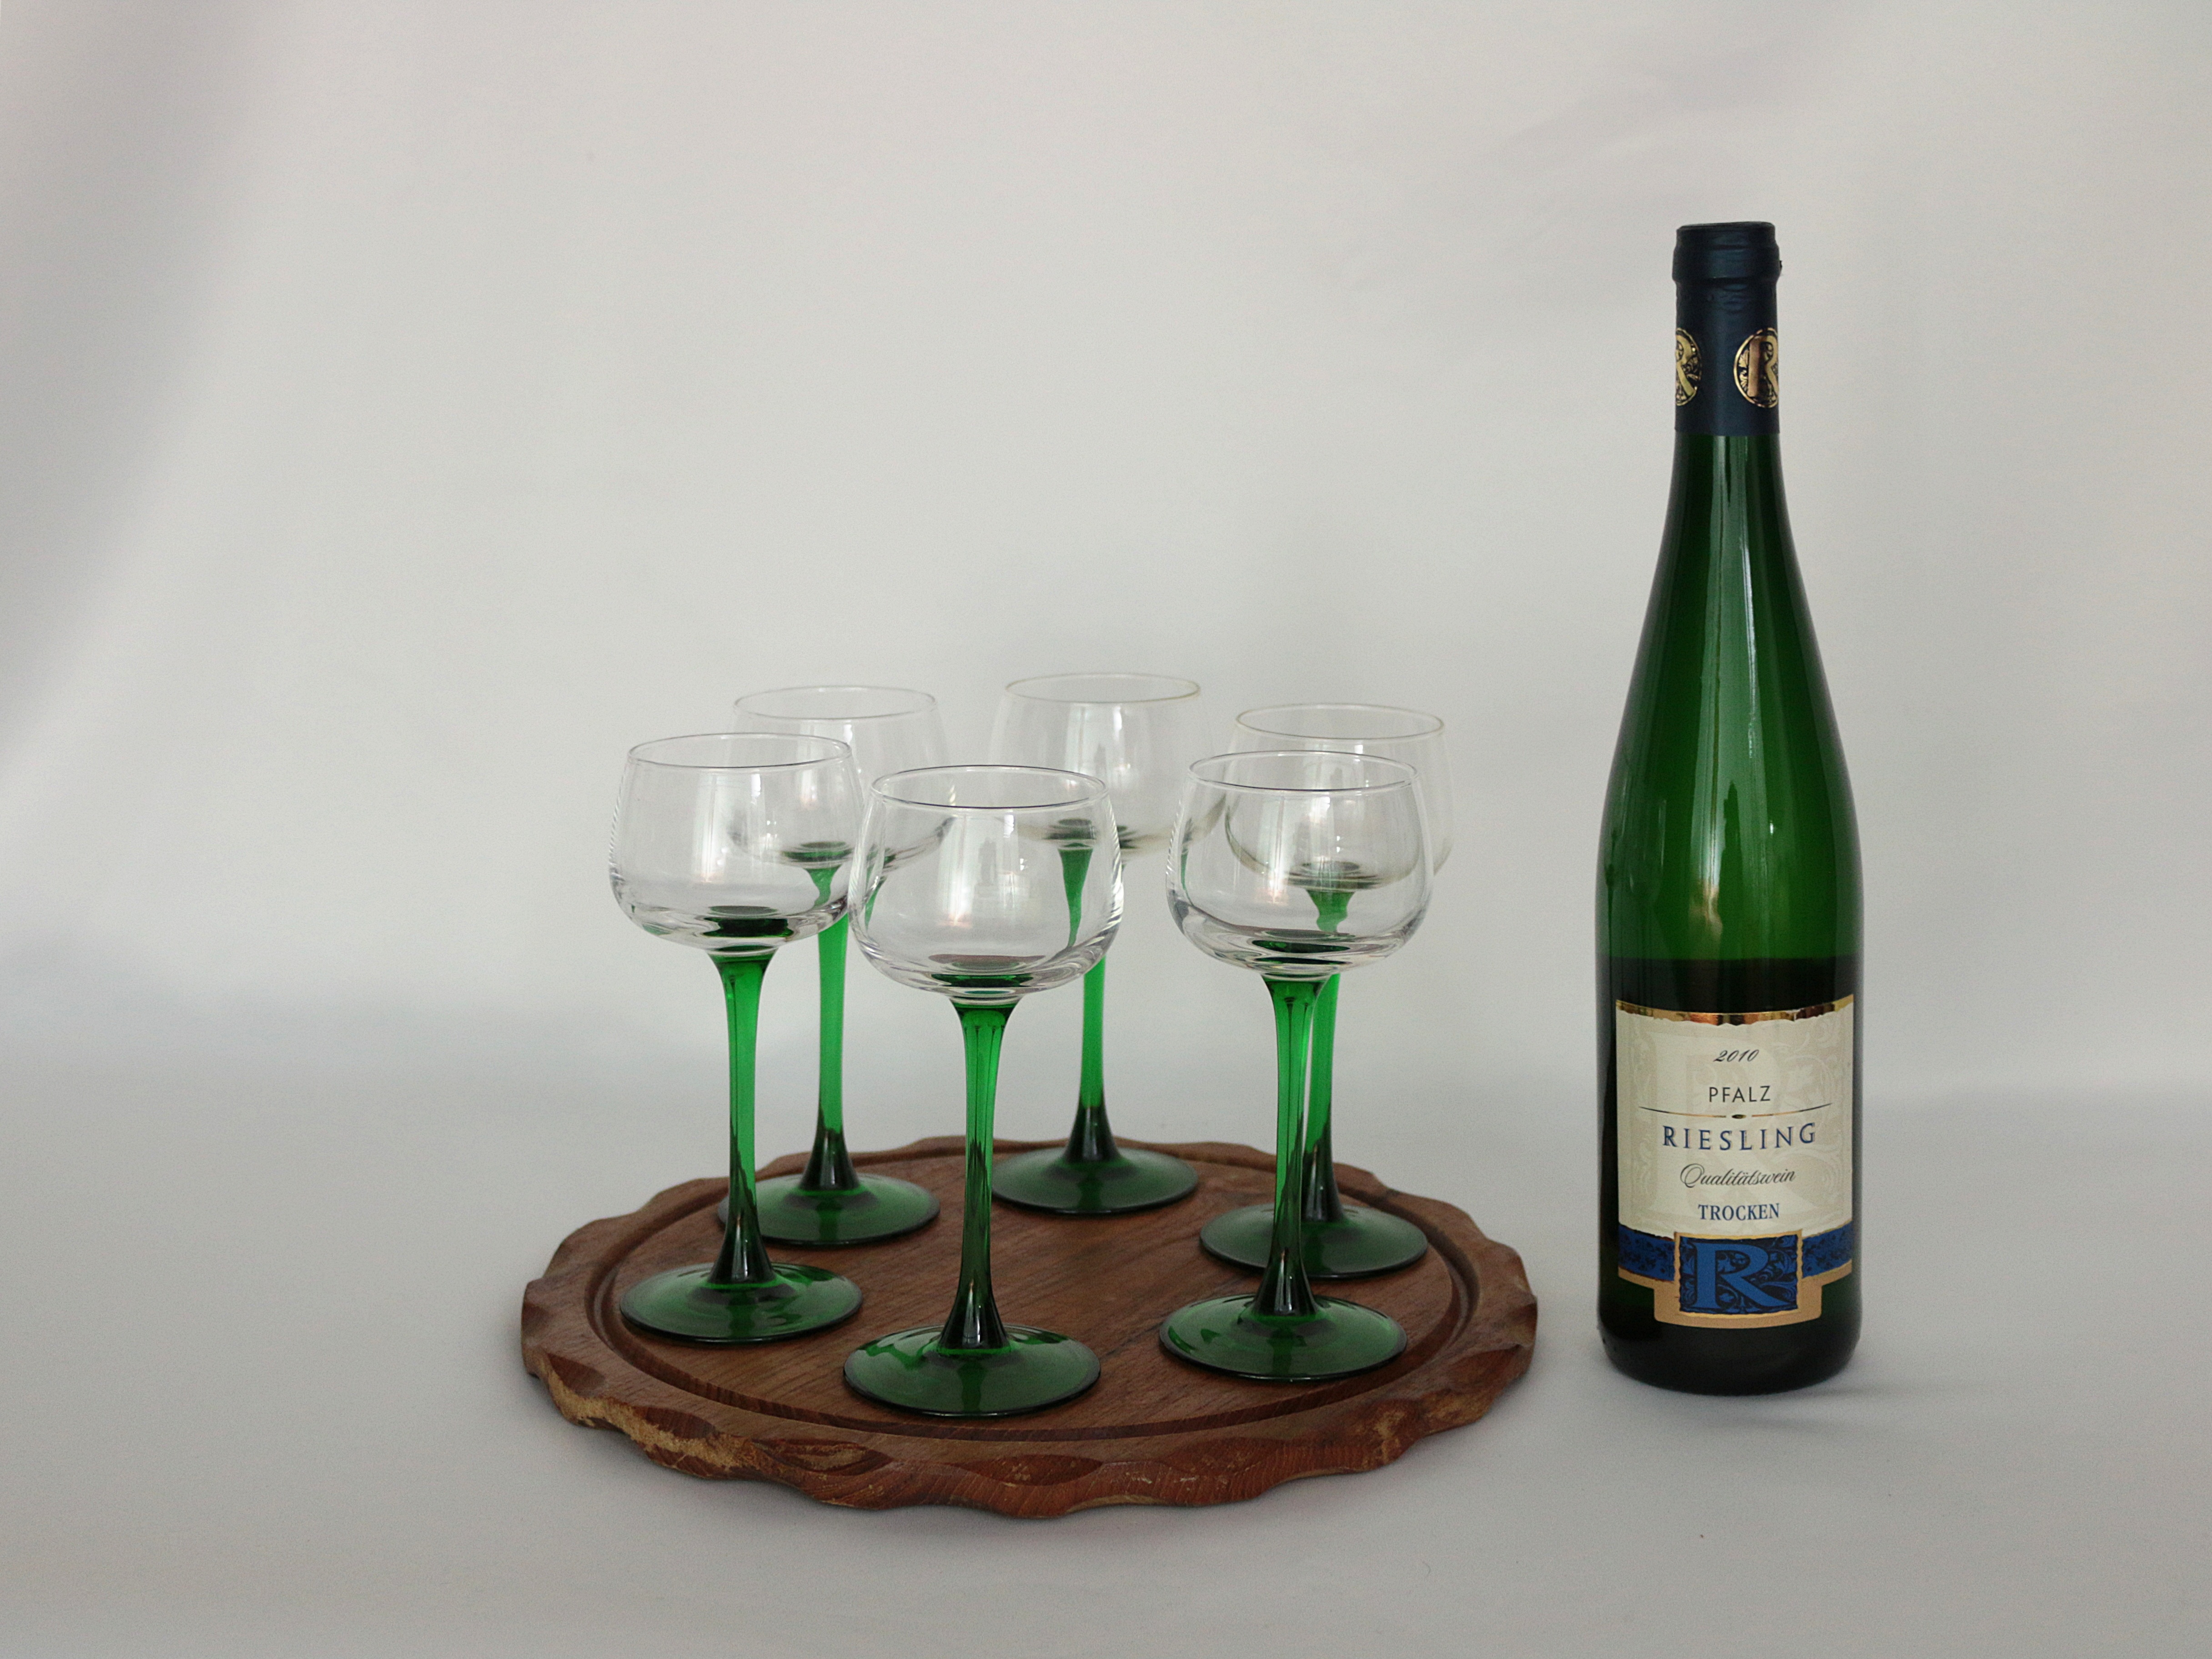
wood, grape, wine, glass, plate, drink, bottle, lighting, tableware, alcohol, wine bottle, glass bottle, product, glasses, plateau, beer bottle, champagne, white wine, stemware, drinkware